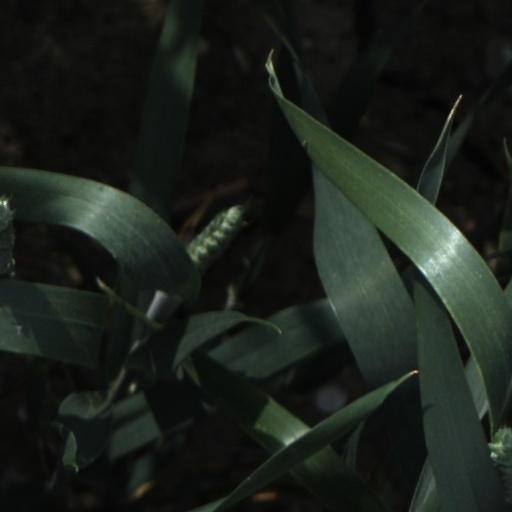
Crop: wheat